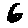
Label: 6